Siege of Dorostolon

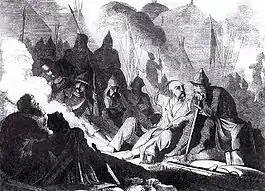
Boris Chorikov. "Svyatoslav's council of war".

The siege is described in detail by John Skylitzes and Leo the Deacon, although some of their assertions (e.g., Sveneld's death during the siege) appear to be apocryphal. Characteristically, Leo the Deacon attributes the victory to Saint Theodore Stratelates, who purportedly led the Byzantine army under the walls of Dorostolon.